Tourism in Indonesia

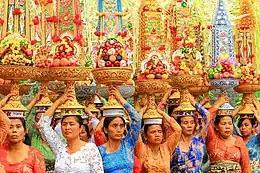
Bali is famous for its rich and colourful culture, Hindu festivals and dances.

Bogor Botanical Gardens established in 1817, and Cibodas Botanical Gardens established in 1862, are two among the oldest botanical gardens in Asia. With rich collections of tropical plants, these gardens are the centre of botanical research as well as tourism attraction since the colonial era.